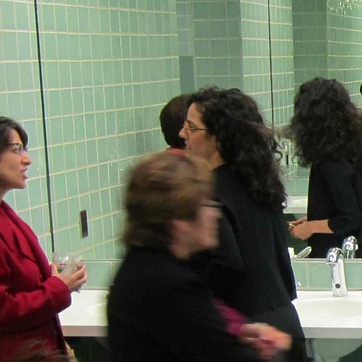
Material: hair